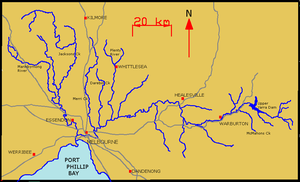
Le Yarra est un fleuve situé dans le sud de l'État de Victoria, en Australie. La ville de Melbourne a été fondée sur son cours, à son embouchure avec l'océan Indien dans la baie de Port Phillip.